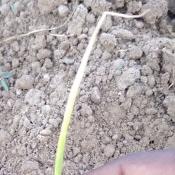
Crop: Onion
Condition: fusarium-d